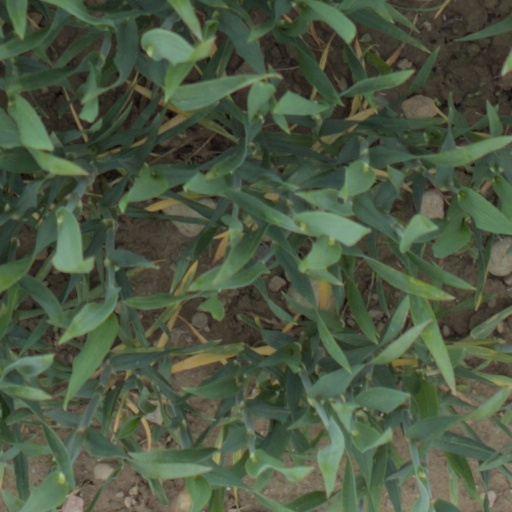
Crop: wheat